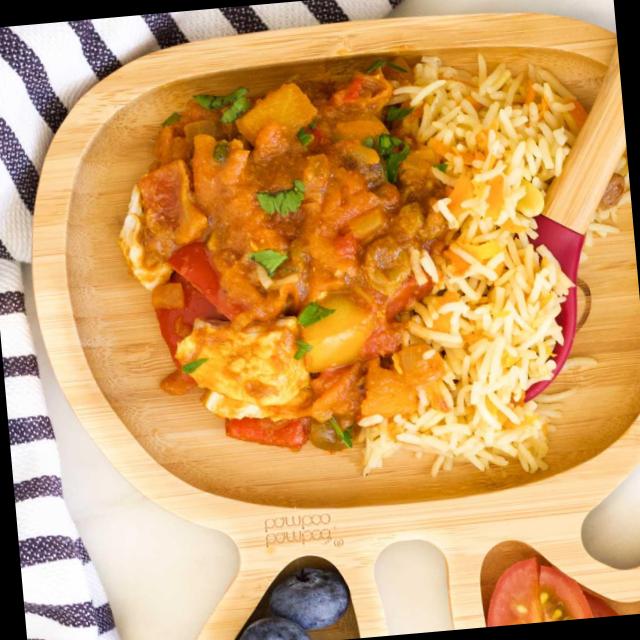
Dish: white_rice